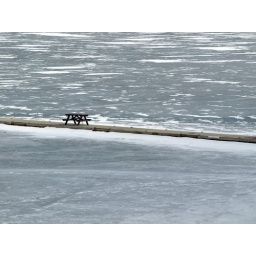
picnic table in the middle of lake Minnewanka